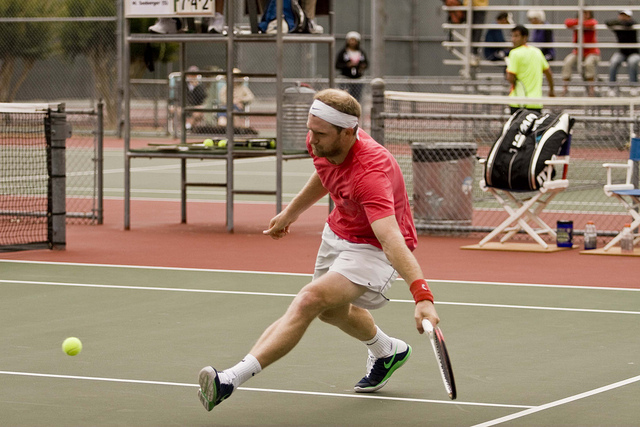
vận động viên tennis nam đang bước tới vung vợt đánh trả bóng